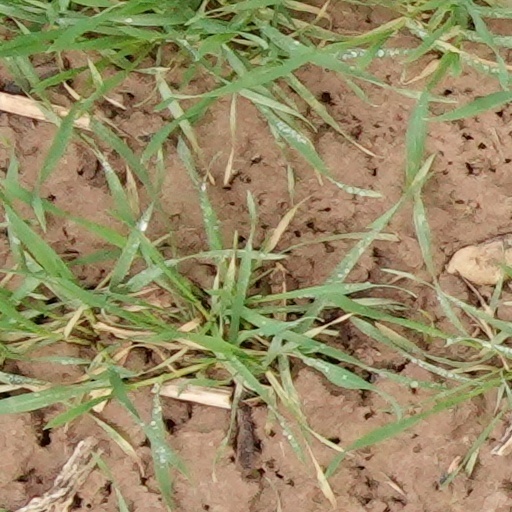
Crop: wheat